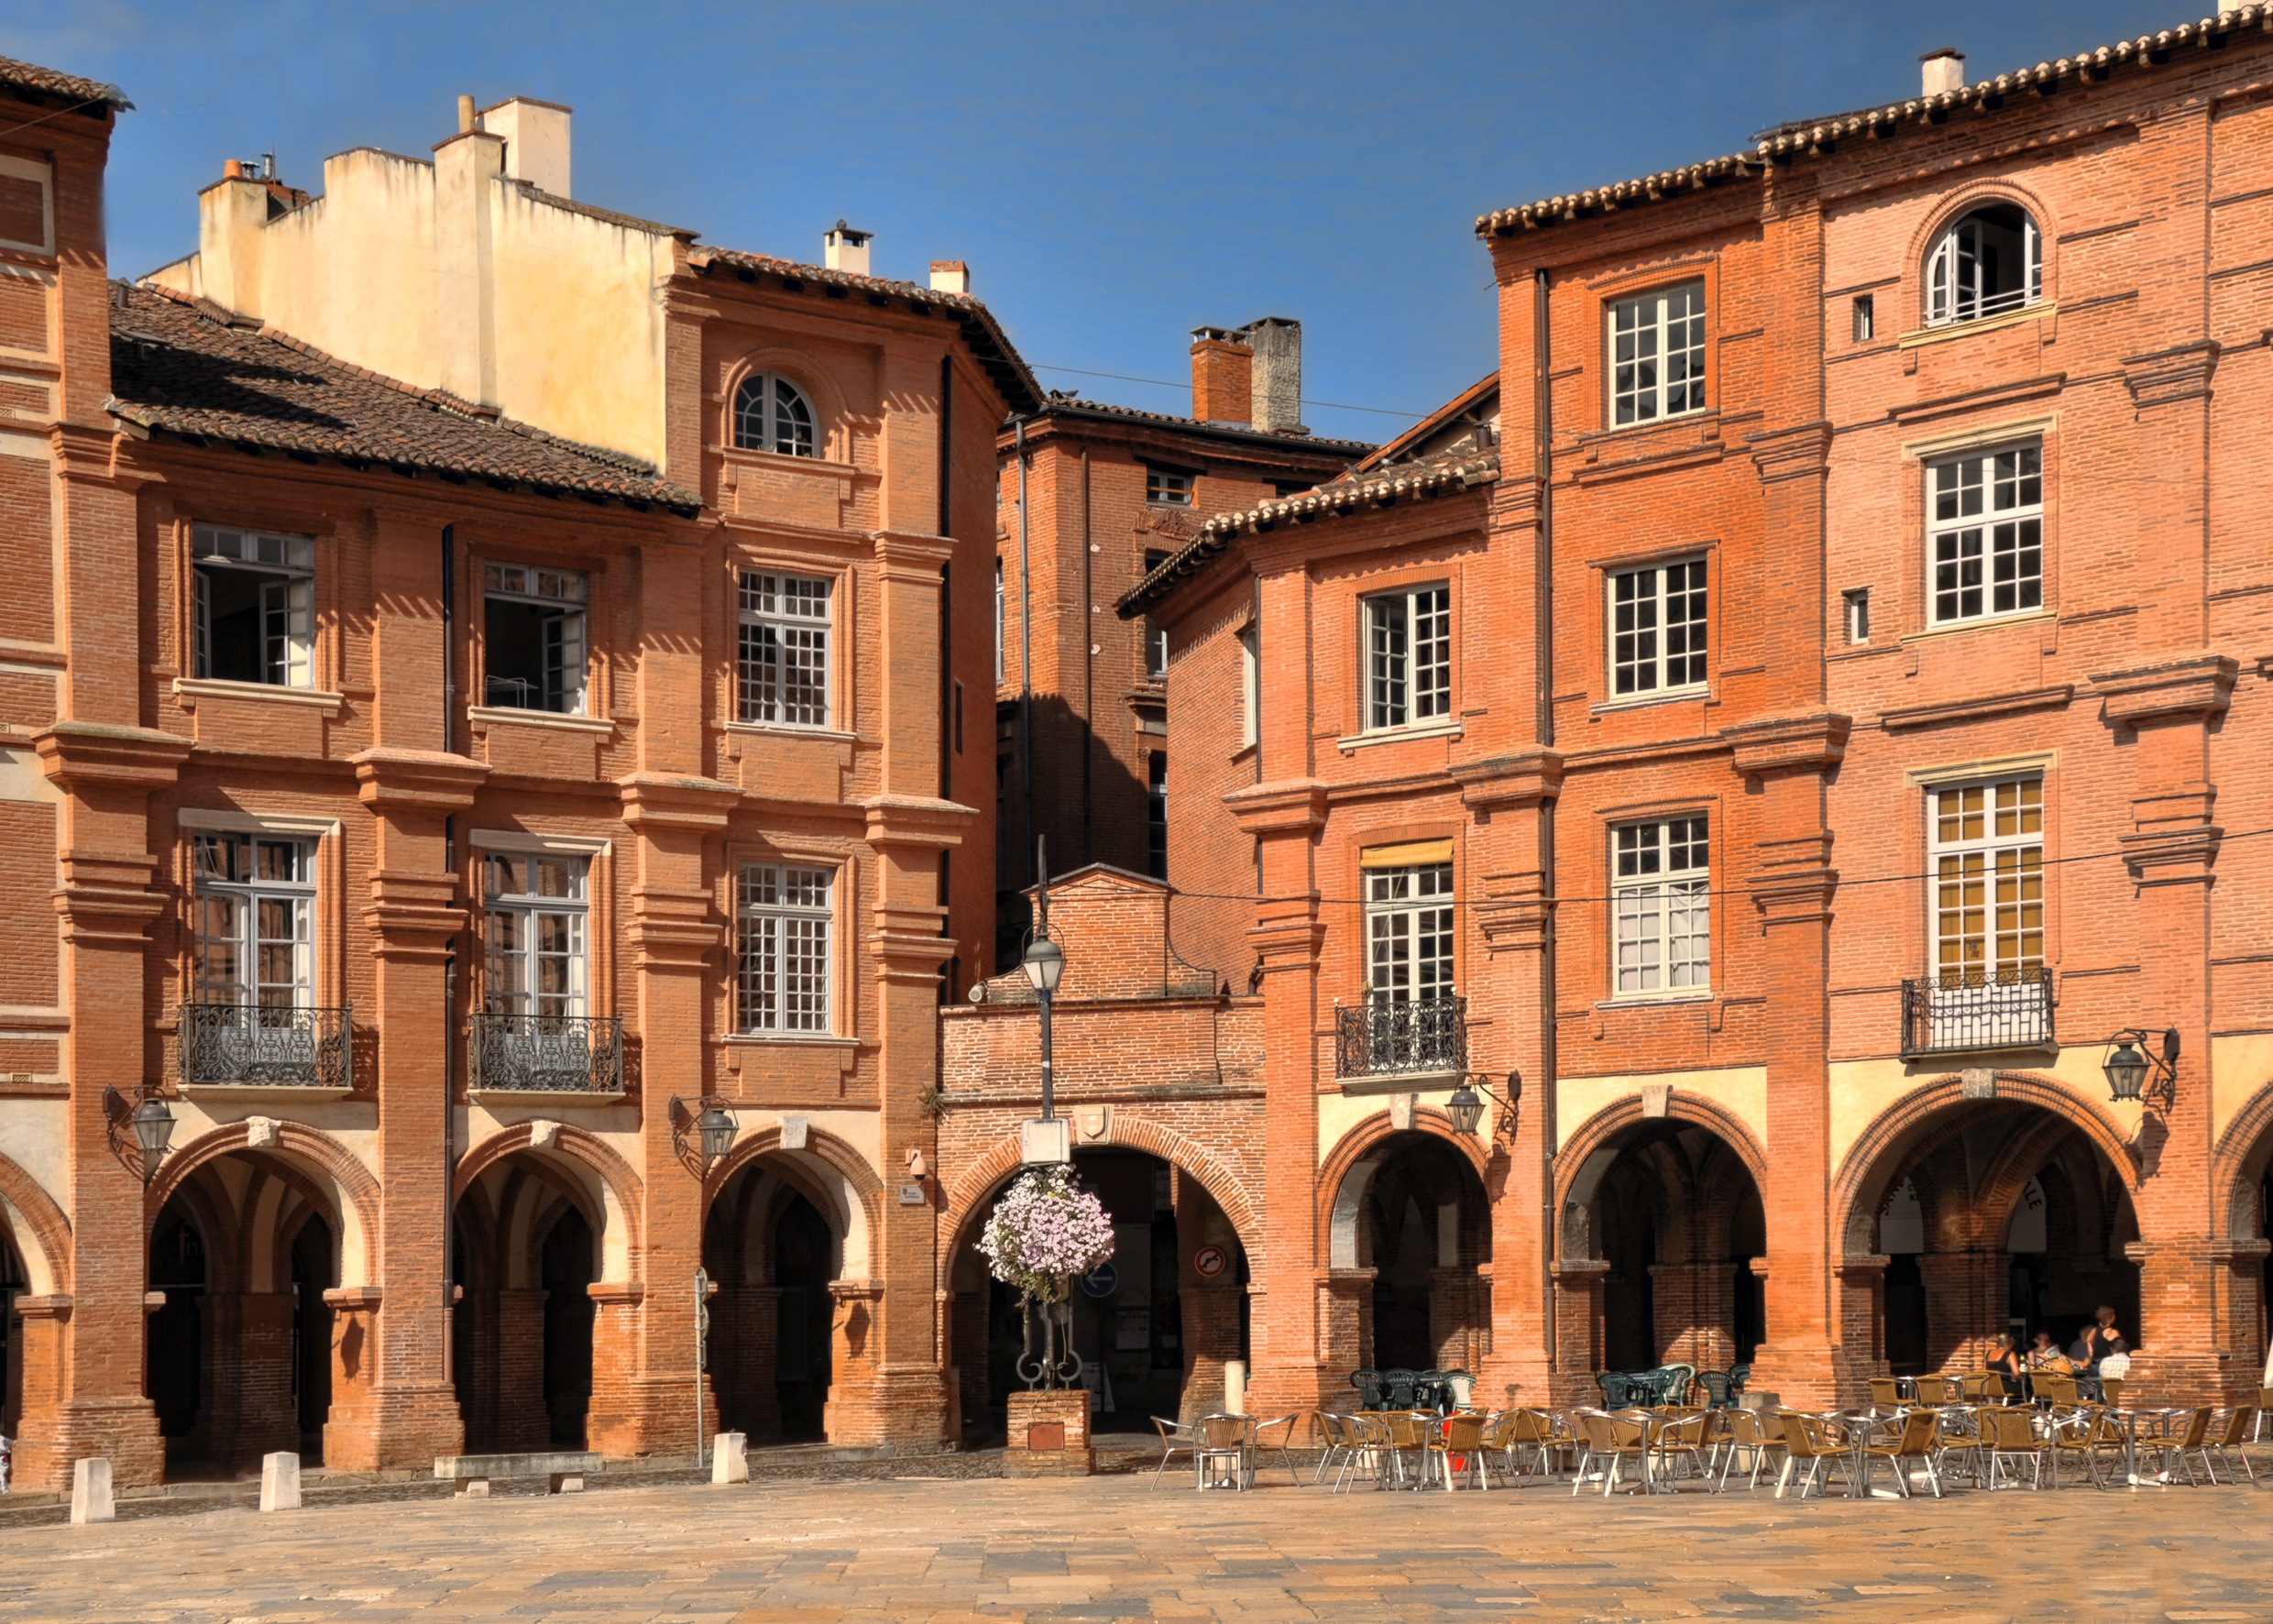
architecture, town, building, palace, city, cityscape, france, plaza, landmark, facade, tourism, place, history, town square, ancient rome, urban landscape, city centre, ancient history, montauban, human settlement